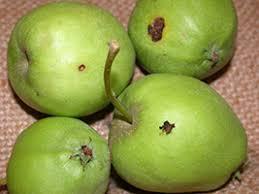
Label: apples